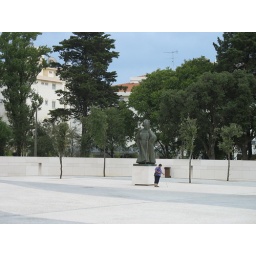
Another statue of a pope - was running out of time to catch my tour bus by then